Saffron

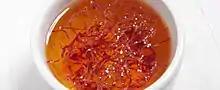
Saffron threads soaked in hot water prior to use in food preparation

Saffron's aroma is often described by connoisseurs as reminiscent of metallic honey with grassy or hay-like notes, while its taste has also been noted as hay-like and sweet. Saffron also contributes a luminous yellow-orange colouring to foods. Saffron is widely used in Persian, Indian, European, and Arab cuisines. Confectioneries and liquors also often include saffron. Saffron is used in dishes ranging from the jewelled rice and "khoresh" of Iran, the Milanese "risotto" of Italy, the "paella" of Spain, the "bouillabaisse" of France, to the "biryani" with various meat accompaniments in South Asia. Saffron is also used in the preparation of the "Golden Ham", a precious dry-cured ham made with saffron from San Gimignano in Tuscany. Common saffron substitutes include safflower ("Carthamus tinctorius", which is often sold as "Portuguese saffron" or "açafrão"), annatto, and turmeric ("Curcuma longa"). In Medieval Europe, turmeric was also known as "Indian saffron" because of its yellow-orange colour.